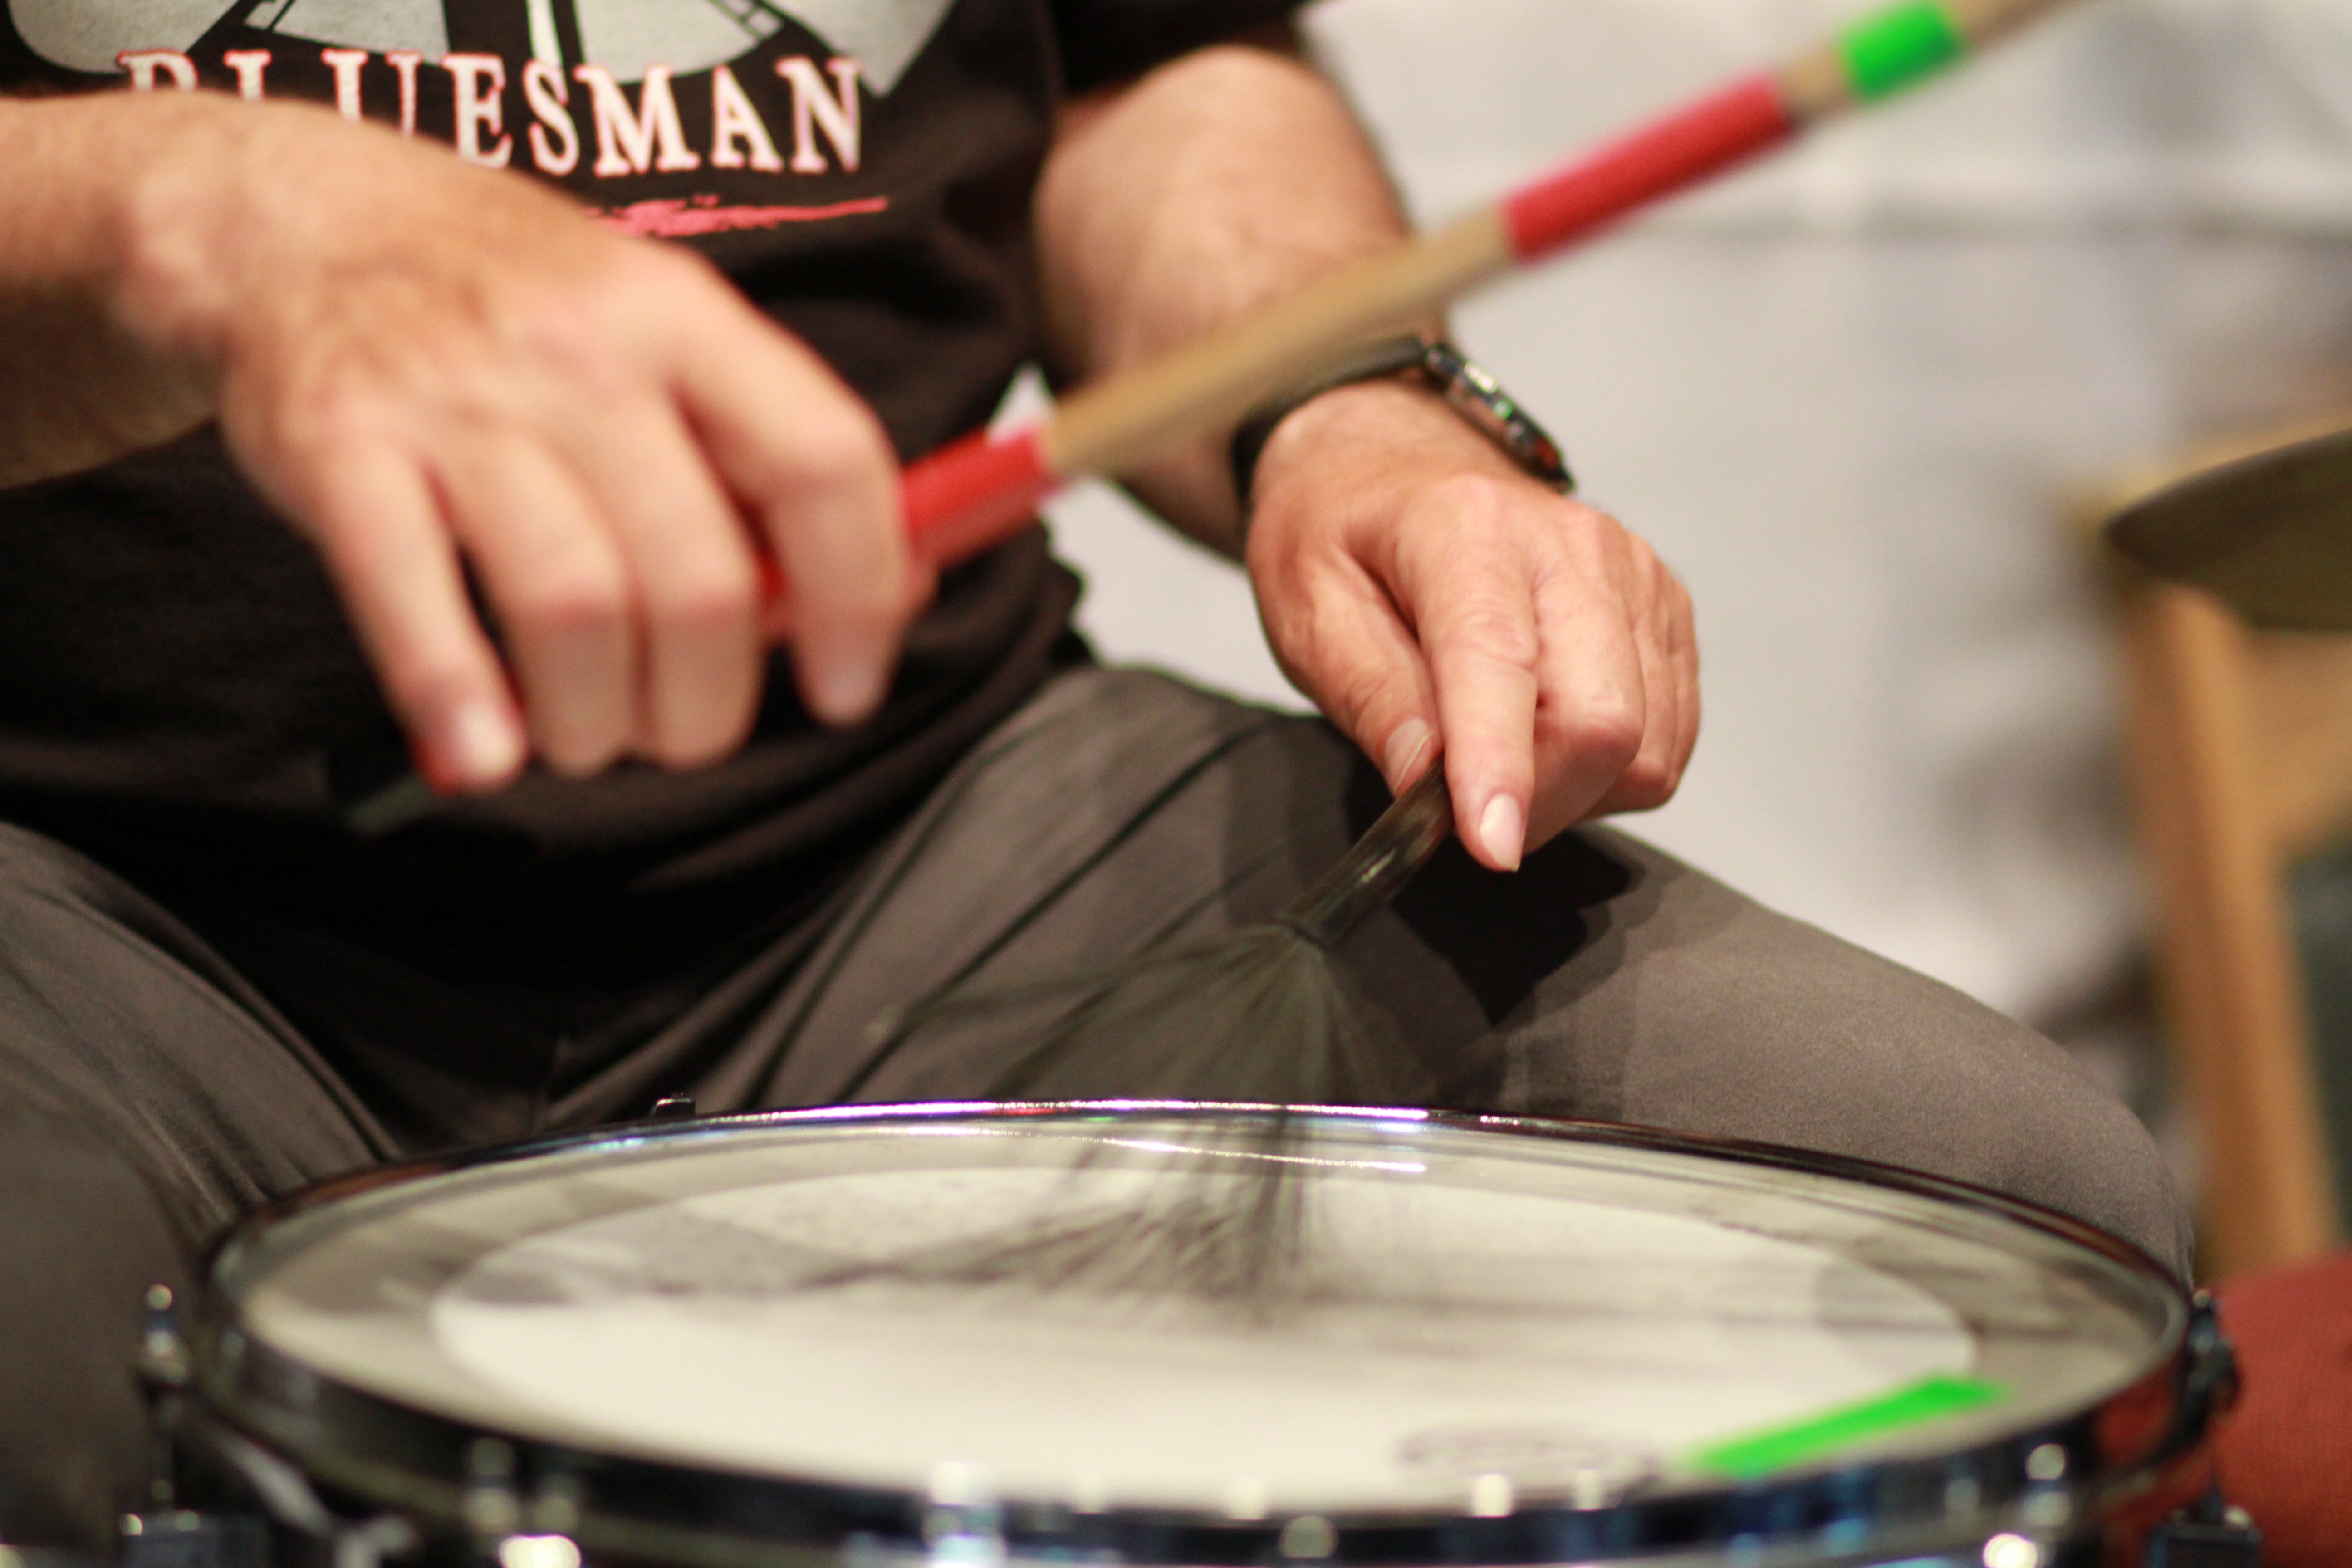
concert, musician, drum, musical instrument, percussion, drums, drummer, plucked string instruments, skin head percussion instrument, hand drum